Vrap

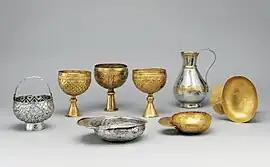
"The Avar Treasure", on display at the Metropolitan Museum of Art

Vrapi is a village with a very old history. A long time ago there was a city called Akac. This city had 7 churches the ruins of which are still visible today. One of the most important was the "Saint George" church (kisha e Shen Gjergjit) that was the biggest and was used for its strategic position for the observation of the coastal area. The village lies in a wonderful geographical position. In this village in the old times there was a branch of the Egnatia road that connected the city of Durrës with that of Elbasan, whose traces are still recognisable today.